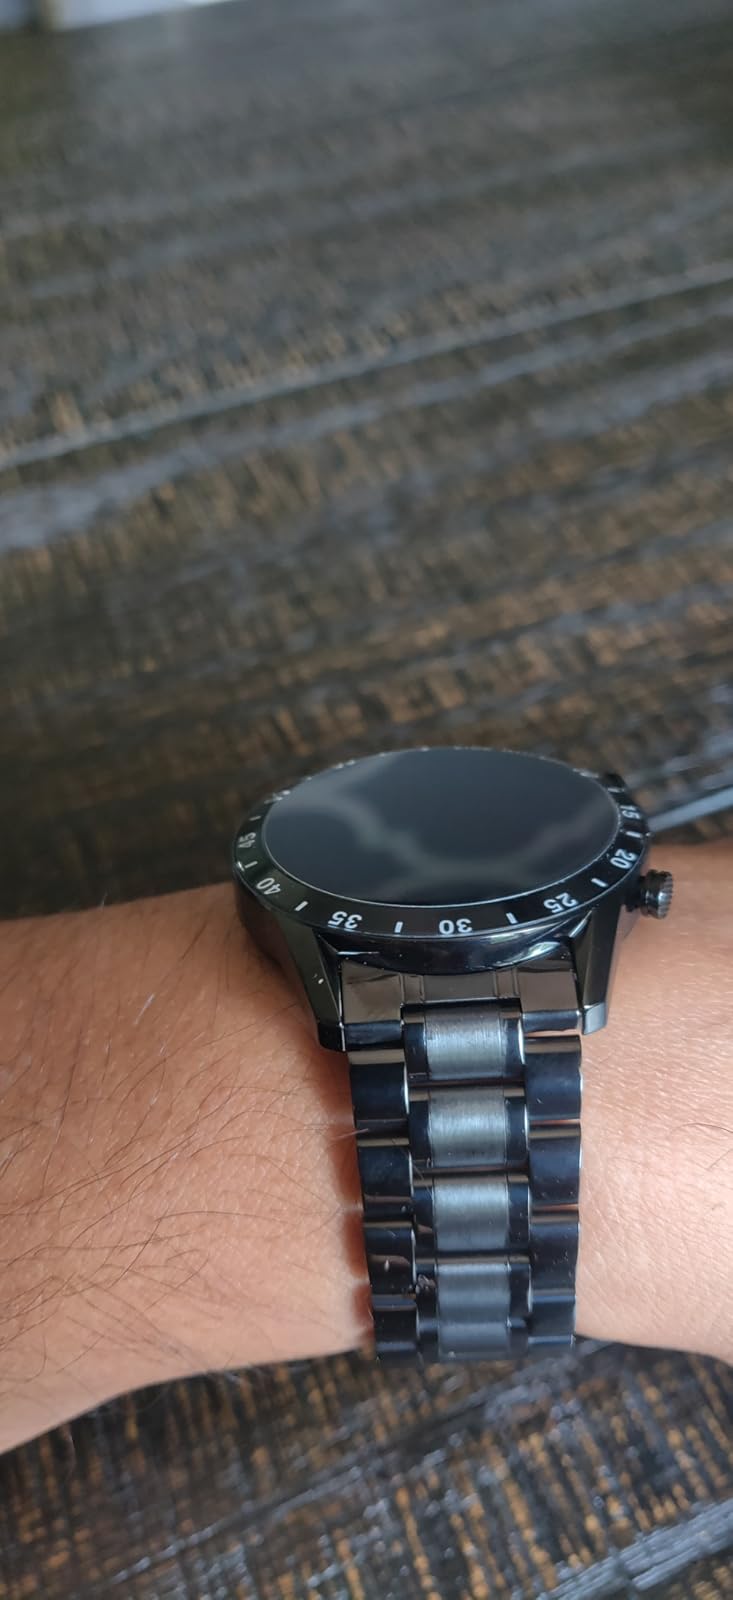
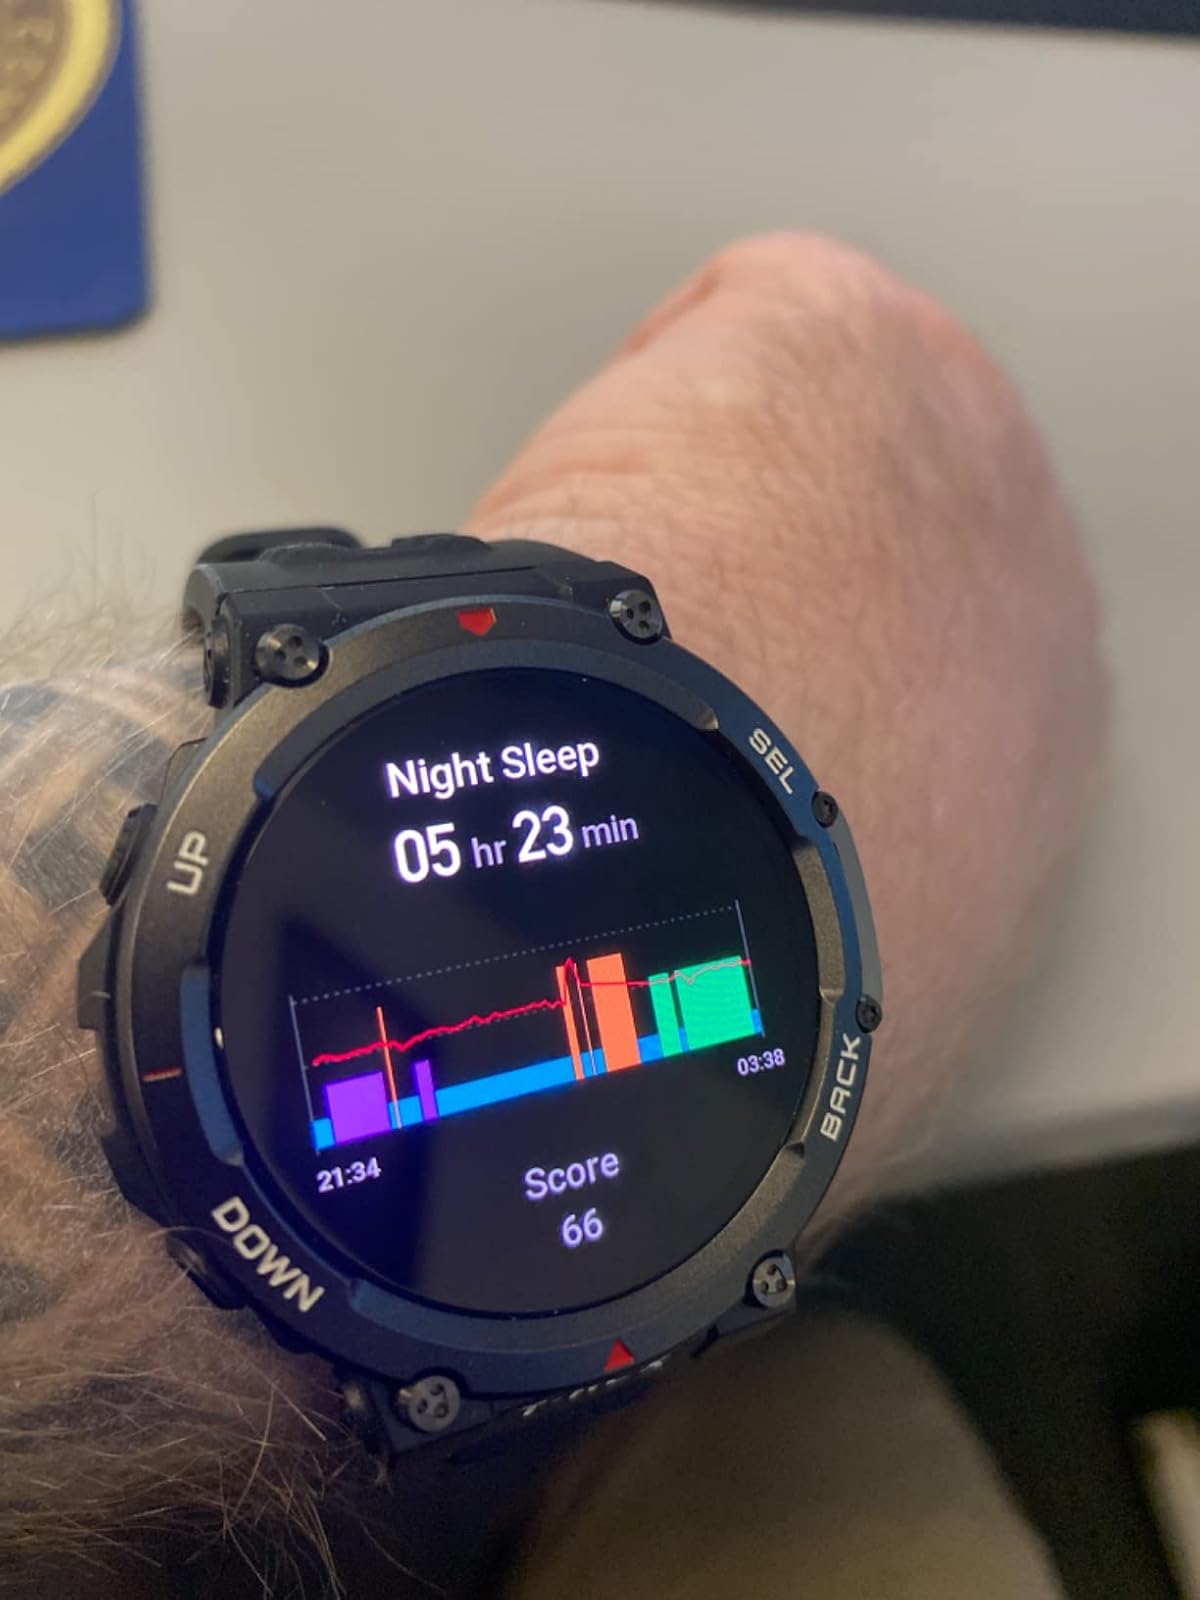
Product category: smartwatch
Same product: no